Miranda House

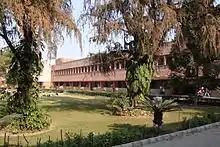
Baje House

Miranda House is a constituent college for women at the University of Delhi in India. Established in 1948, it is one of the top ranked colleges of the country and ranked number 1 for consecutively seven years (as of 2023).